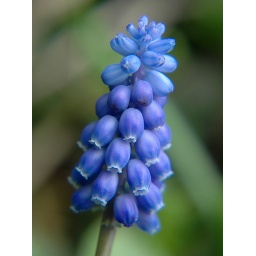
Its a blue flower in my Mums garden